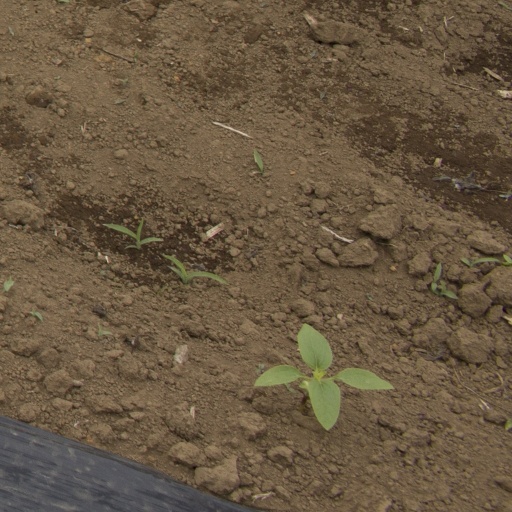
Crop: Jerusalem artichoke